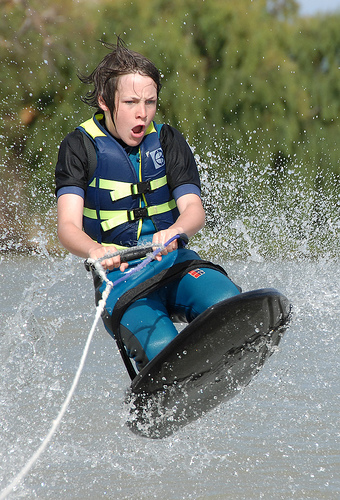
A boy on a wakeboard making a jump and holding the boat leash.